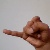
The image shows a hand gesture representing the letter 'J' in Indian Sign Language.